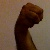
The image shows a hand gesture representing the letter 'M' in Indian Sign Language.